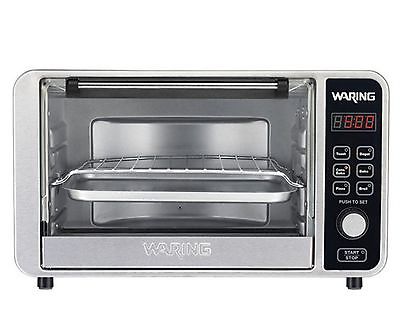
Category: toaster